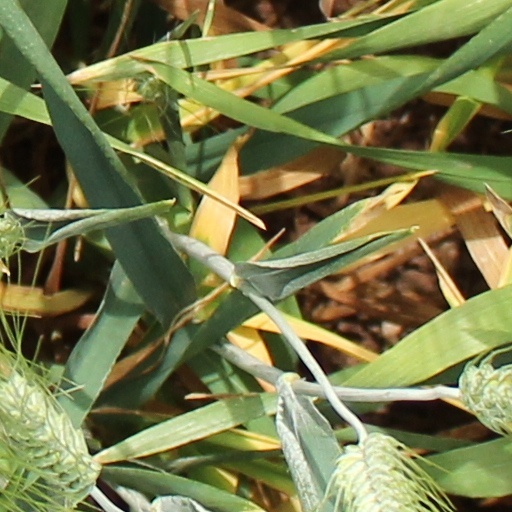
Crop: wheat